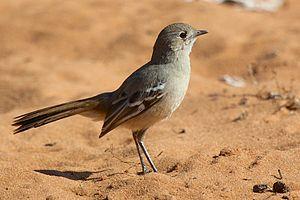
La Drymode à croupion brun est une espèce de passereaux.
Drymodes est un genre de passereaux de la famille des Petroicidae. Il comprend trois espèces de drymodes.
Ceci est une liste des oiseaux endémiques ou quasi-endémiques d'Australie.